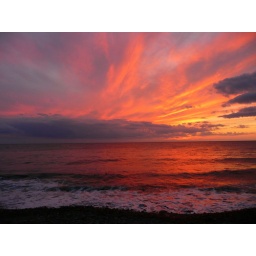
We walked down to the water as it went down and got some really nice pictures right by the ocean